Oxford Odissi Centre

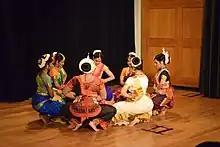
Members of Oxford Odissi Centre giving a performance at Magdalen College, Oxford's Grove Auditorium on May 27, 2016.

Beside holding regular Odissi dance classes for members of University of Oxford, the centre undertakes numerous activities to promote Odissi and other Indian classical dance at the university. It also conducts Odissi dance workshops at other leading institutions including University of Cambridge, London School of Economics, University College London, King's College London, University of Manchester, and University of Edinburgh.